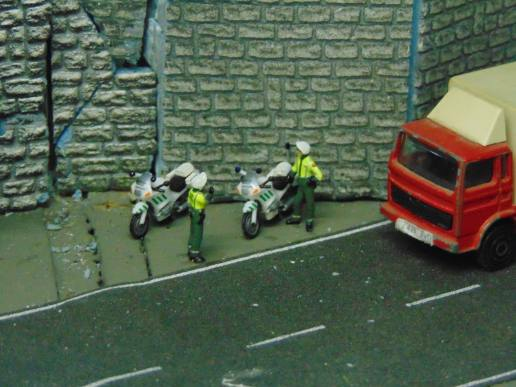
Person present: Yes